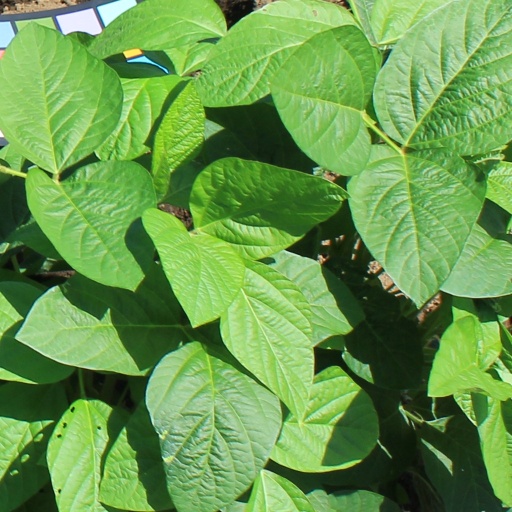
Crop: soybean